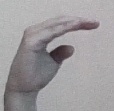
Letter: jeem